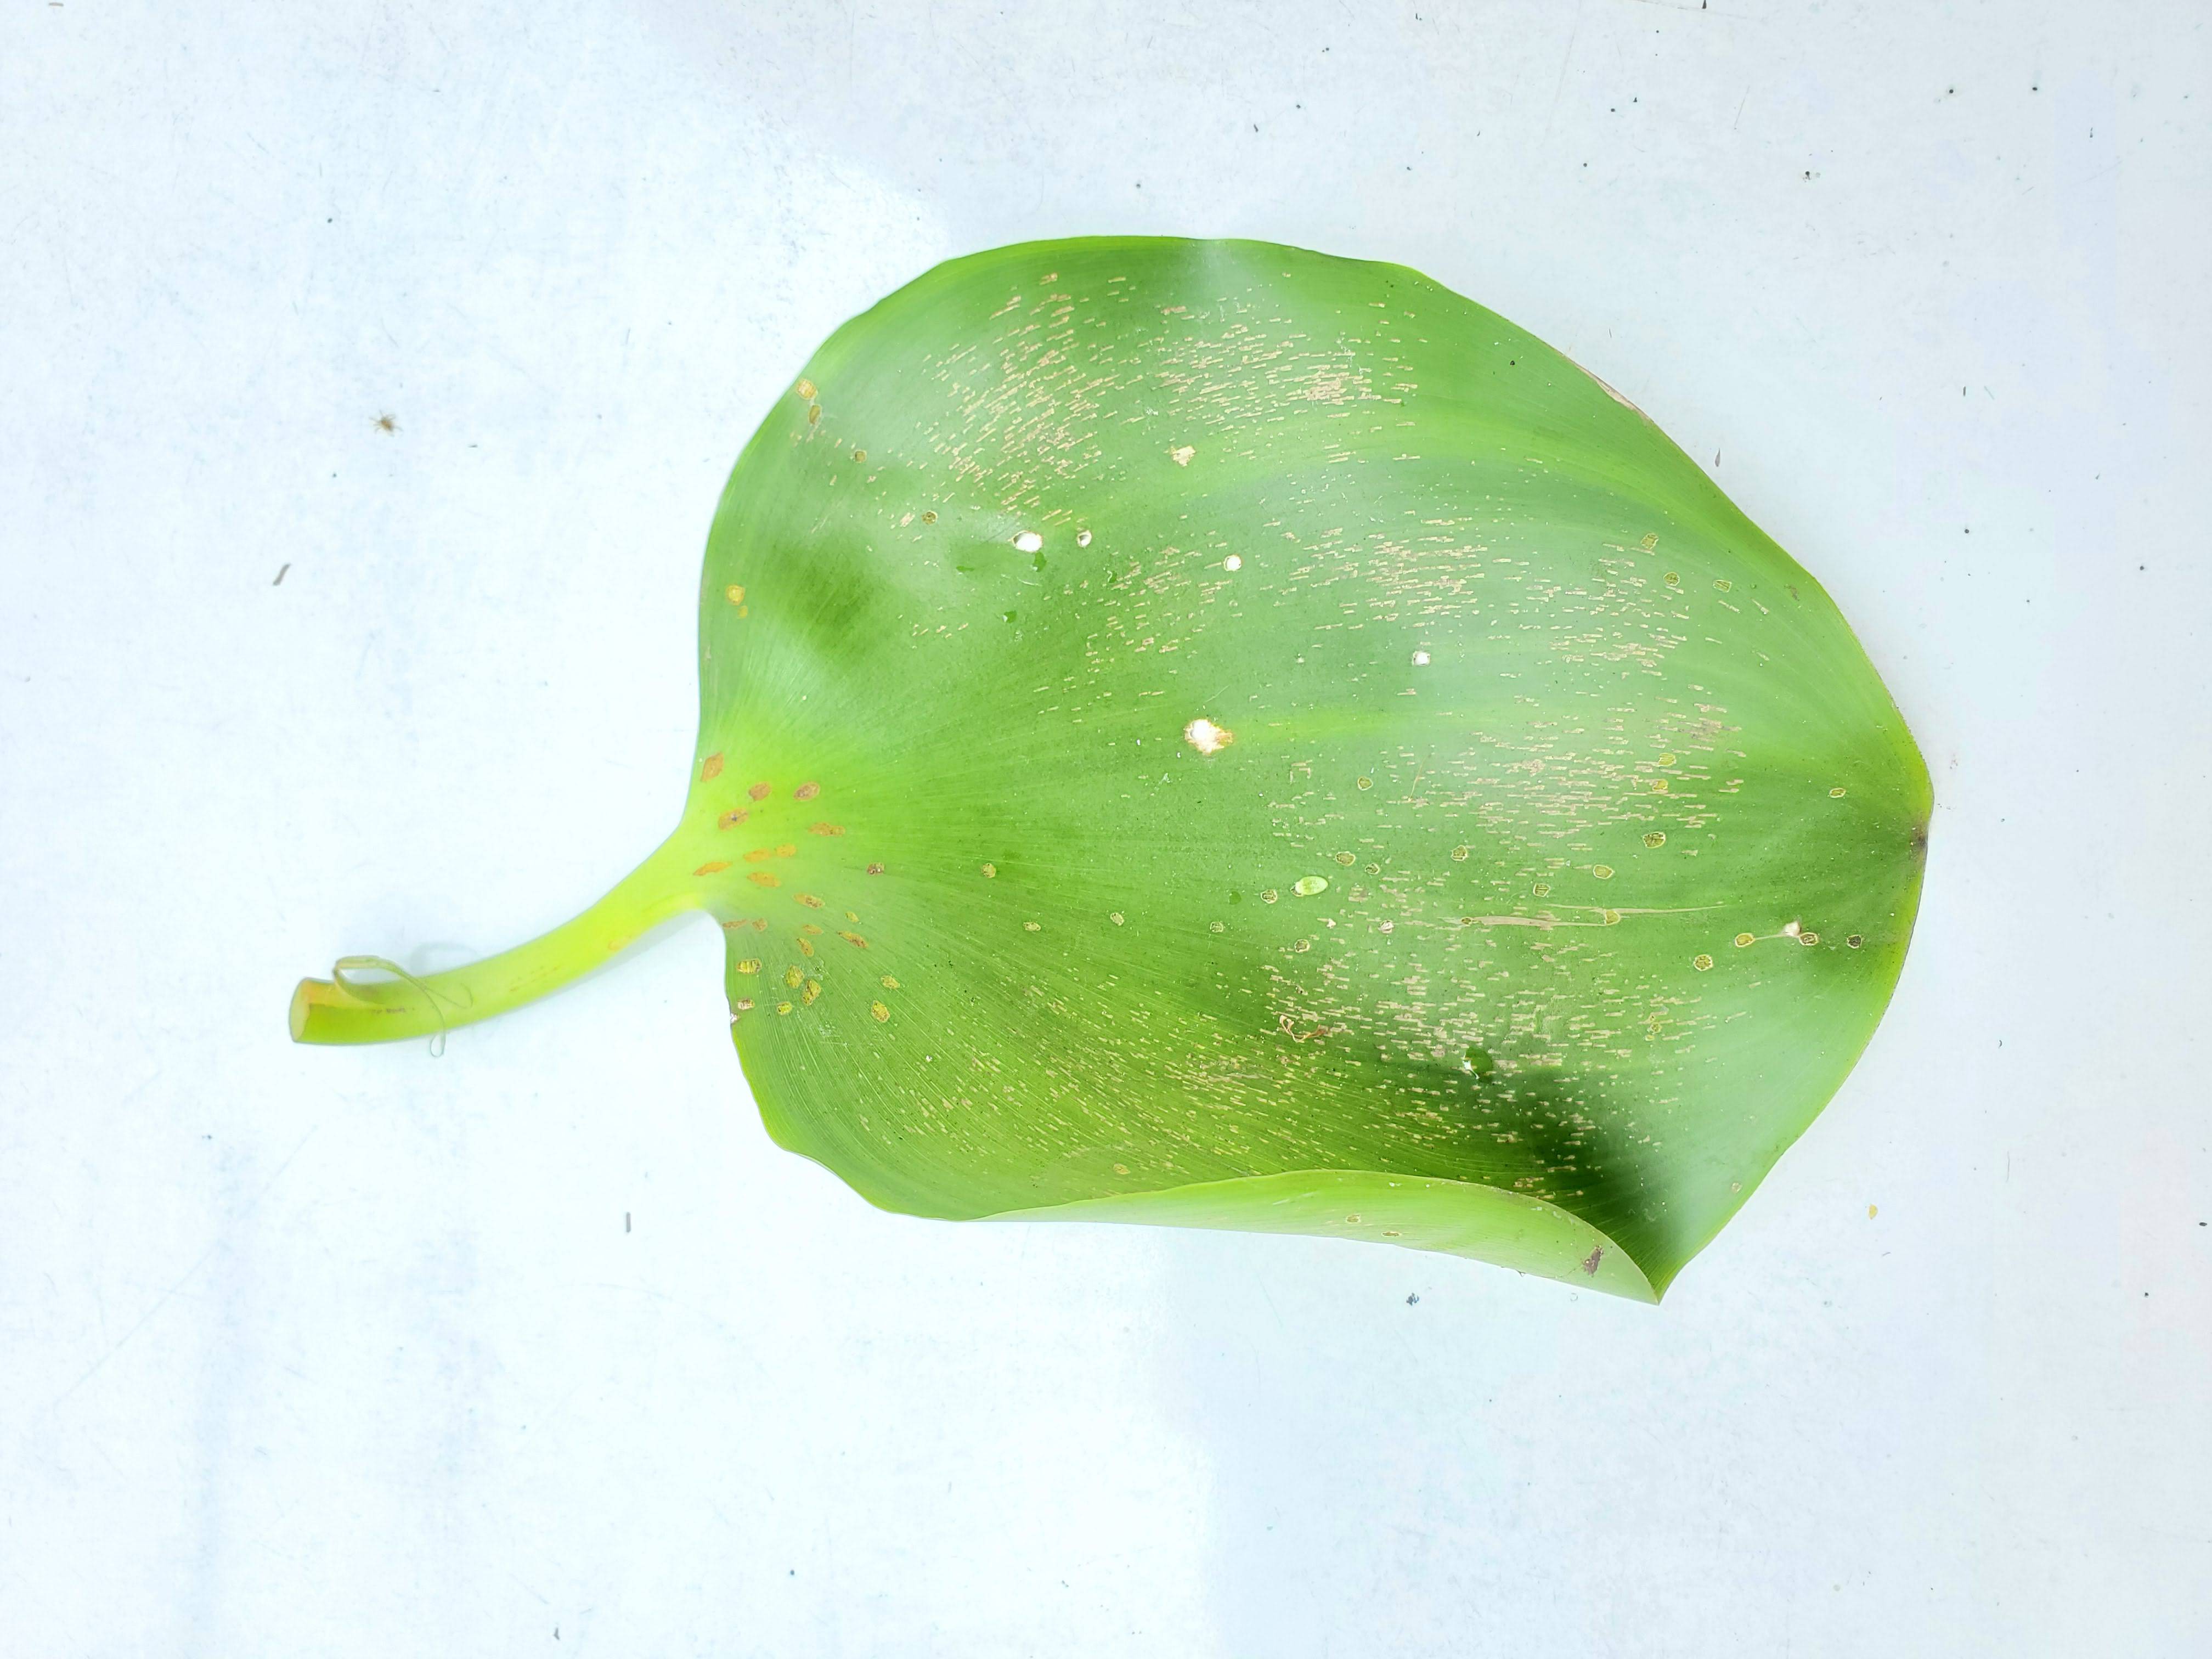
Species: Common Water Hyacinth (Eichornia crassipes)